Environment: real
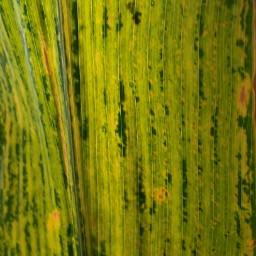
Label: lethal_necrosis